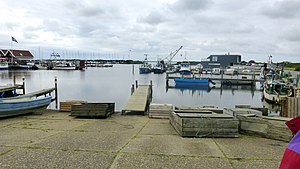
Bork Havn
Bork Havn set mod nordvest
Bork Havn set mod nordvest,
Bork Havn er et fiskerleje og nu turiststed ved sydenden af Ringkøbing Fjord, øst for fuglereservatet, Tipperne; den er beliggende mellem Tarm og Nørre Nebel i Ringkøbing-Skjern Kommune. Bork Havn blev grundlagt i 1933 af Bork Fiskeriforening. Havnen består af en lystbådehavn med plads til cirka 290 lystbåde, en fiskerihavn og en havn for husbåde.